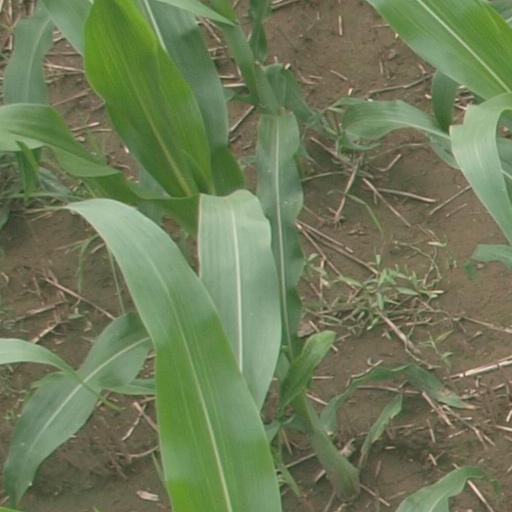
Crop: maize; corn